Dejan Jakovic

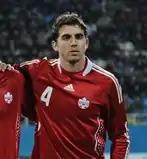
Jakovic with Canada in 2010.

Jakovic made his debut for the senior Canadian men's soccer team on 30 January 2008 against Martinique. Later in 2008, he earned five caps for the Canada U-23 squad in the 2008 CONCACAF Men's Pre-Olympic Tournament, during which Canada finished third, one place out of qualification. Jakovic was also chosen in the 23-man roster for the 2009 CONCACAF Gold Cup; Canada won Group A with 7 points before being knocked out by Honduras in the quarter-finals.